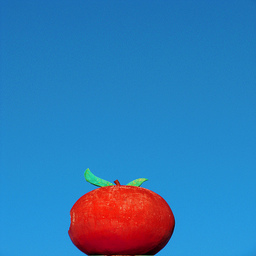
Label: Apple